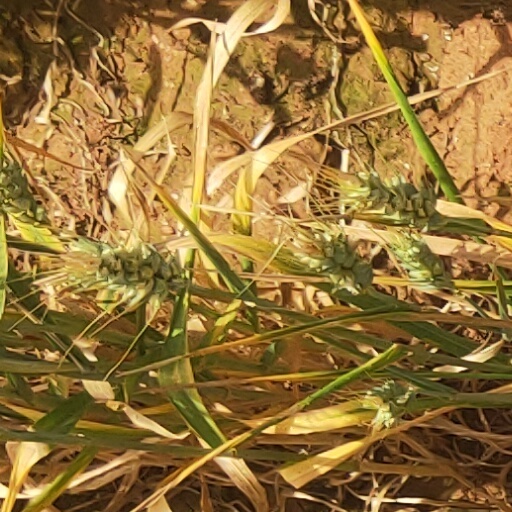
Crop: wheat